Lahoussine Ali

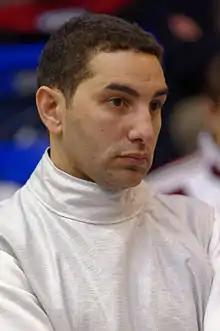
Ali in 2016

Lahoussine Ali (born 16 August 1974) is a Moroccan fencer. At the 2012 Summer Olympics he competed in the Men's foil, but was defeated in the first round.